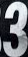
Number: 3